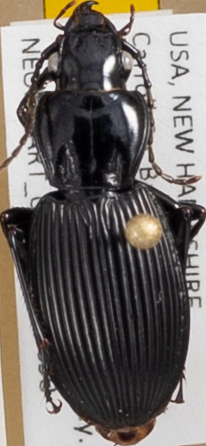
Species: Pterostichus lachrymosus
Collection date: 2021-06-30
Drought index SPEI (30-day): -1.814
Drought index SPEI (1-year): -1.28
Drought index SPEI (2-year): -0.968